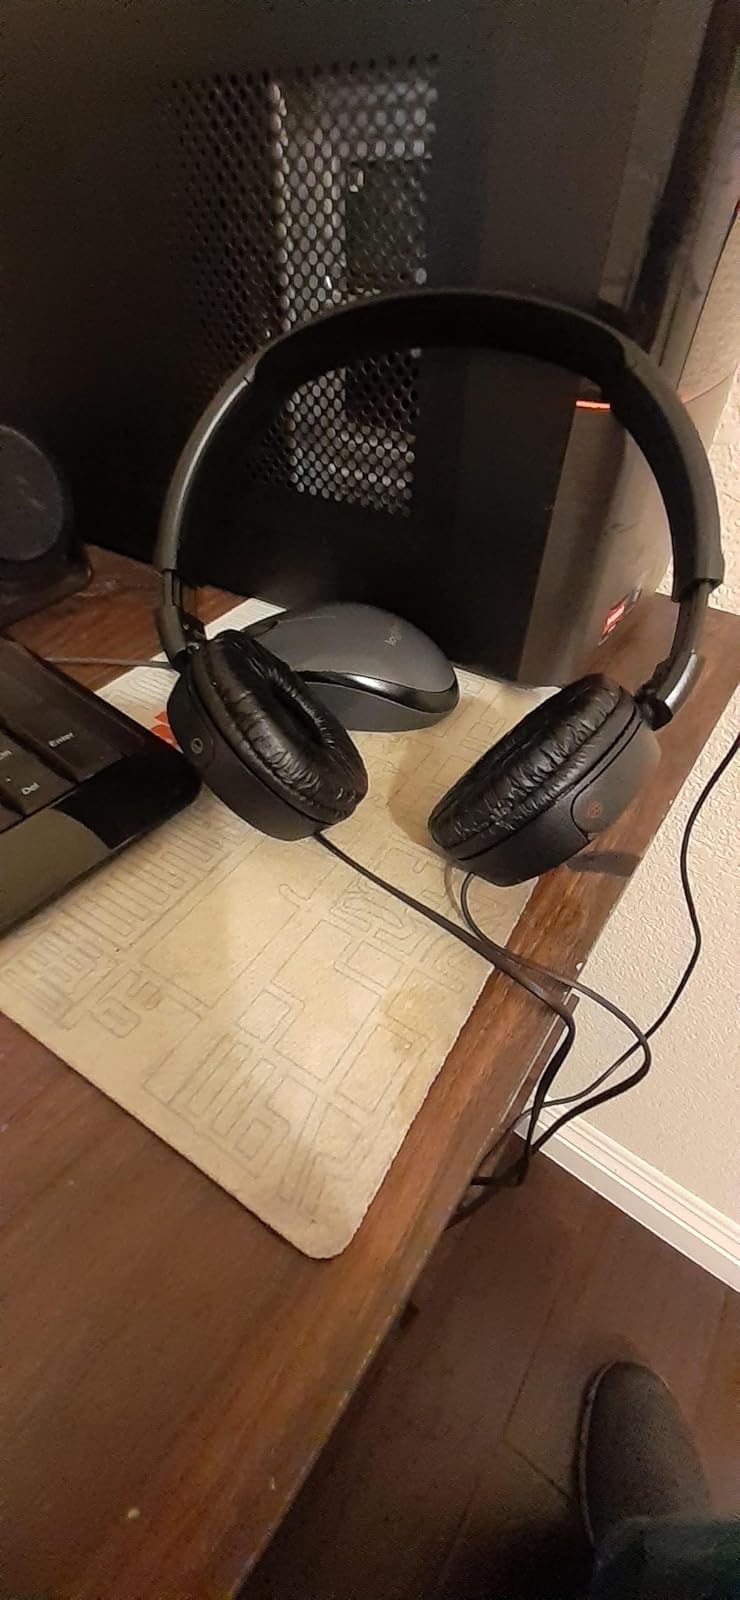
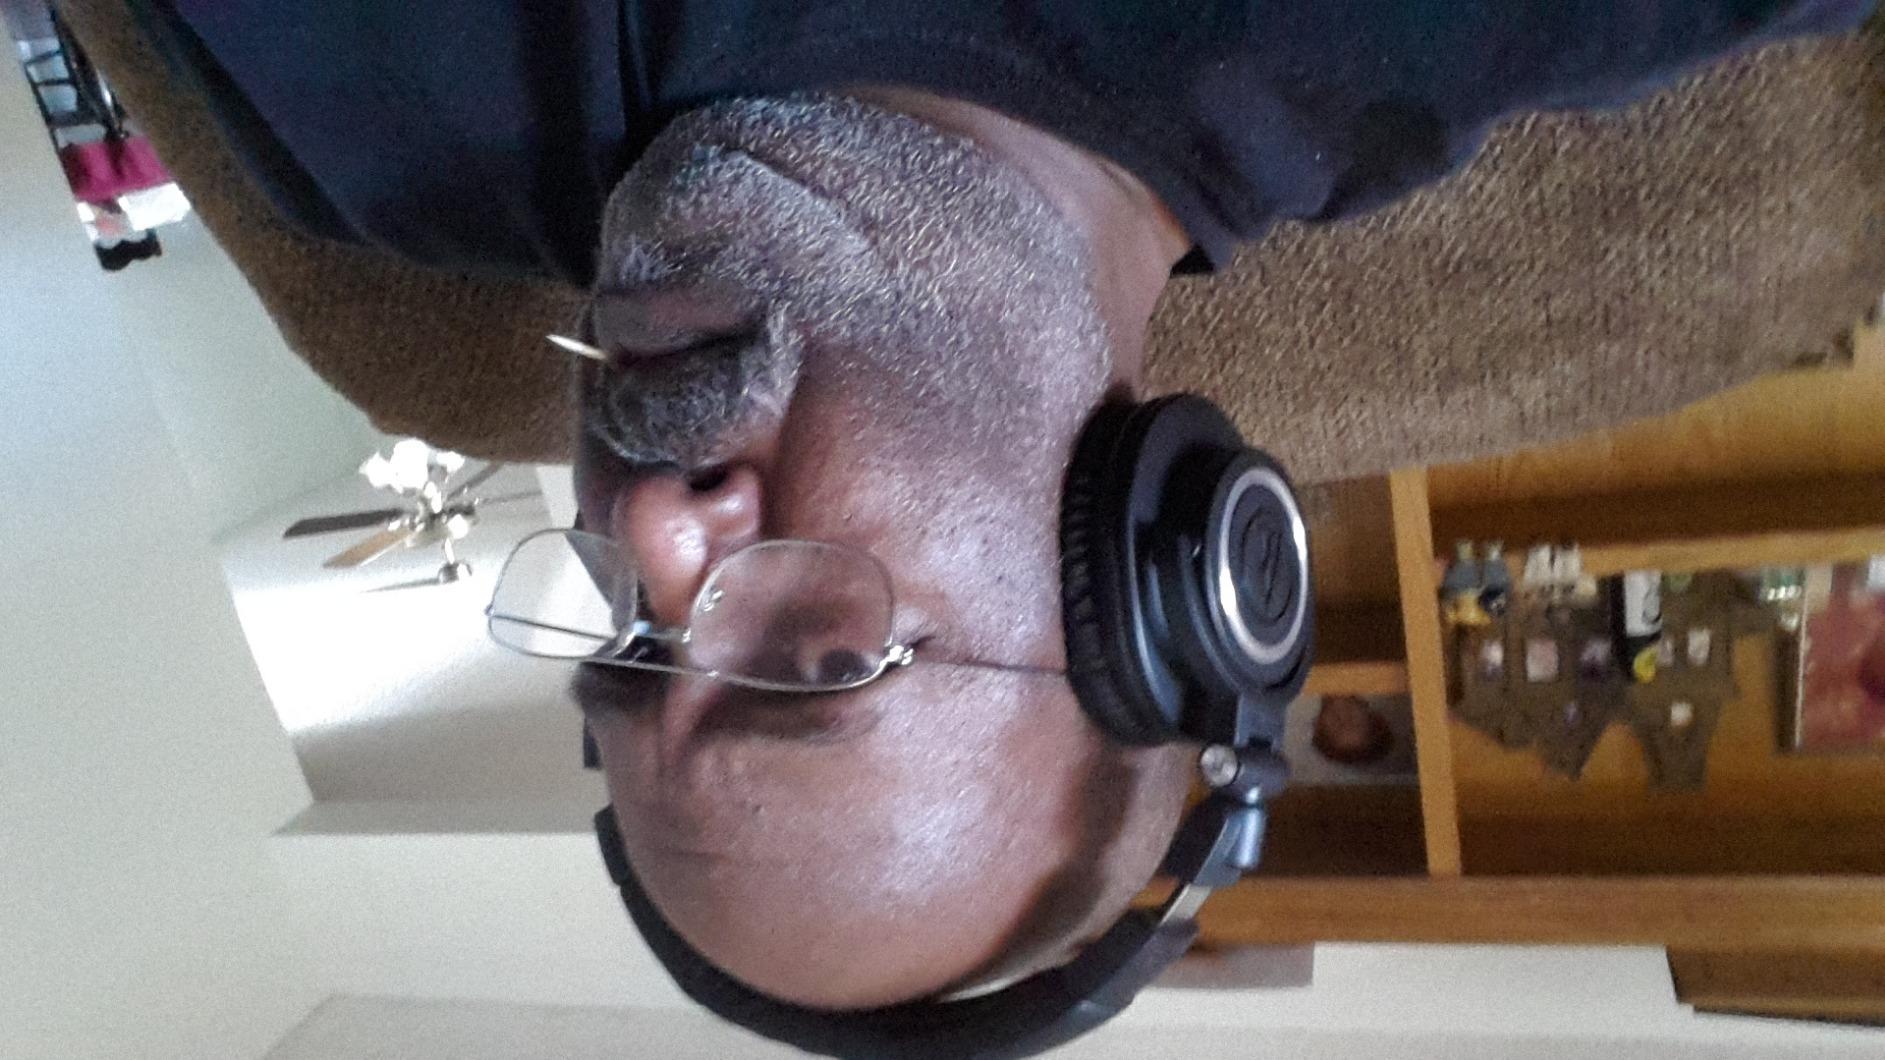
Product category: headphones
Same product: no